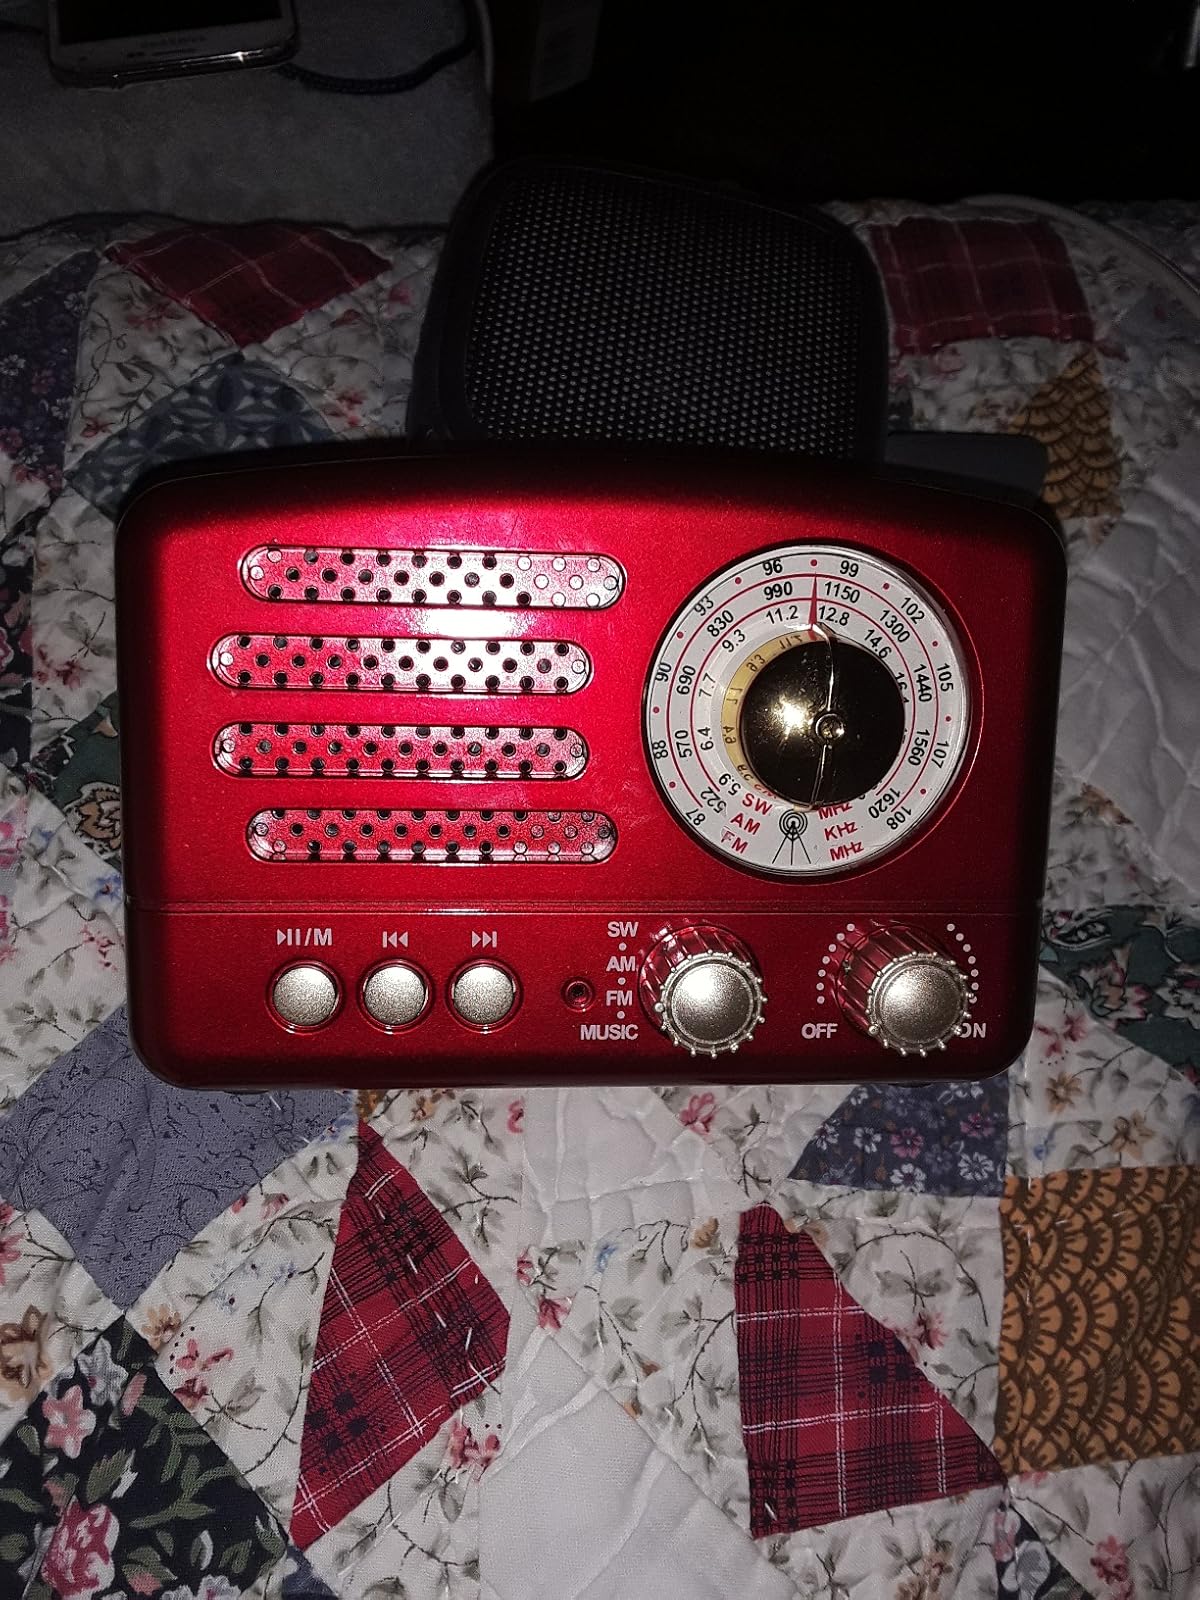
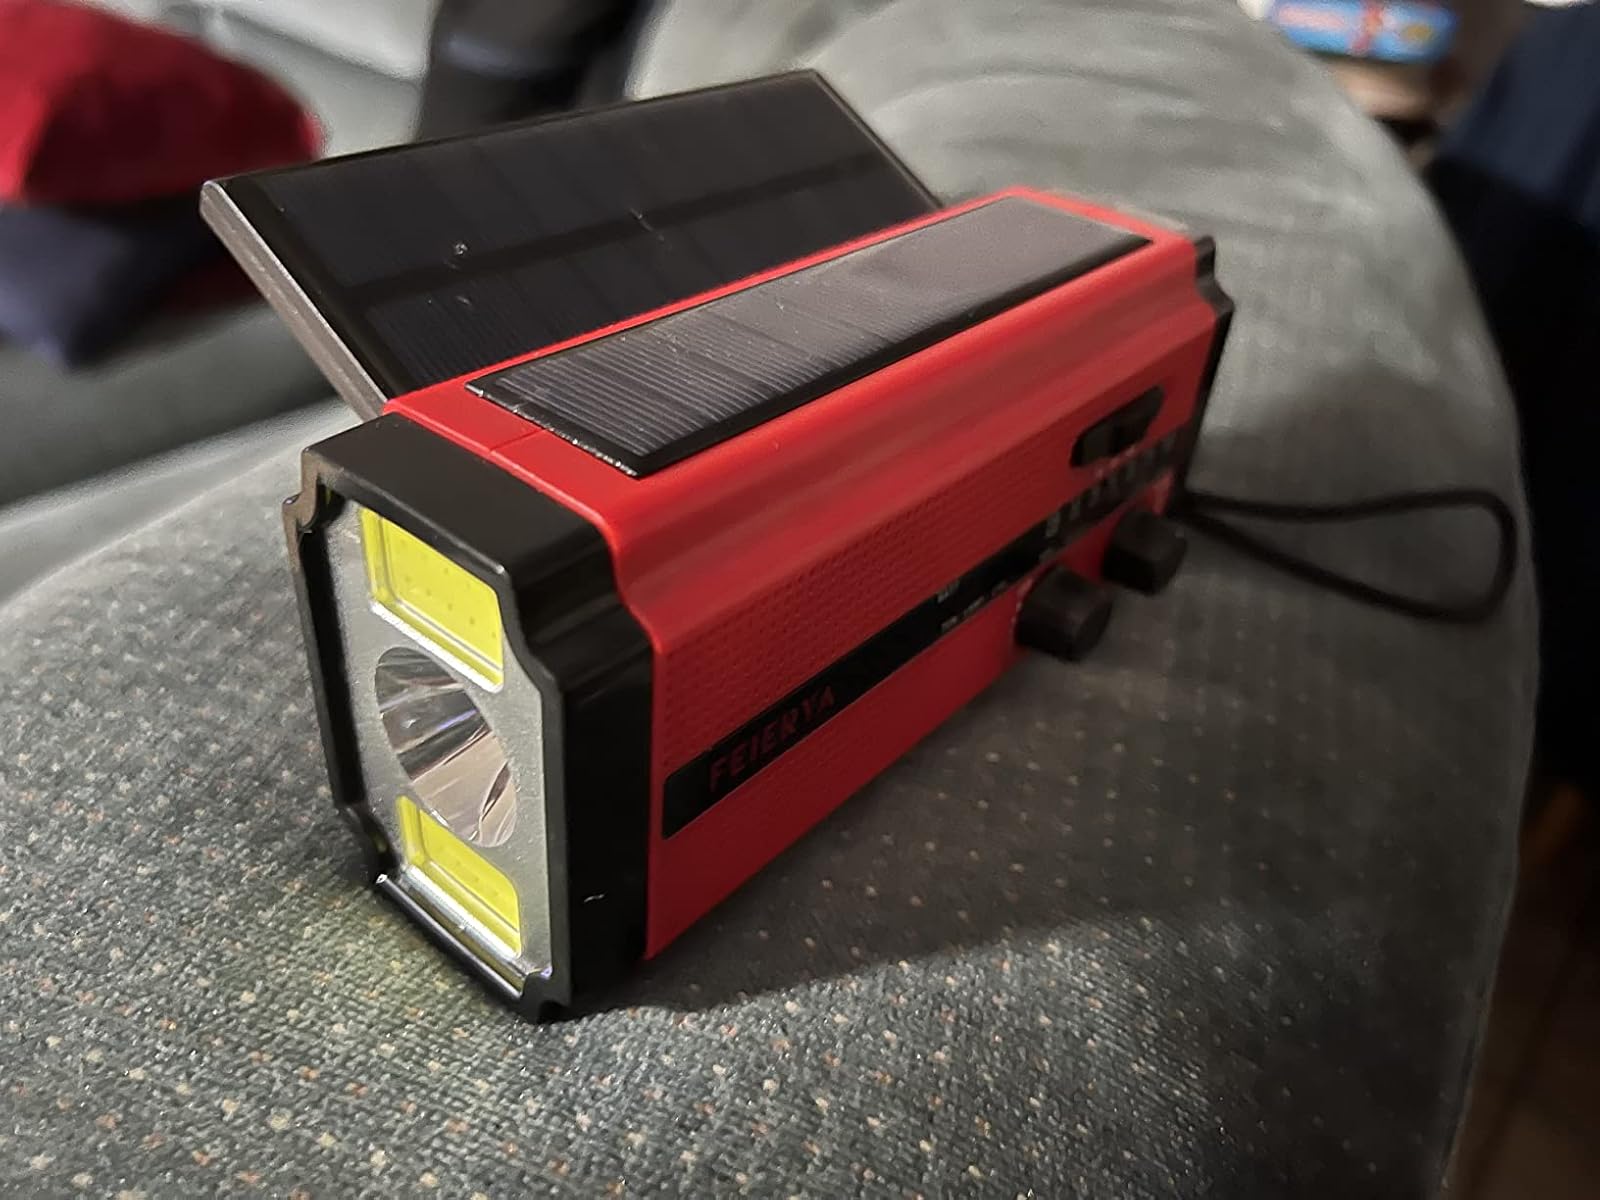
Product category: radio
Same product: no